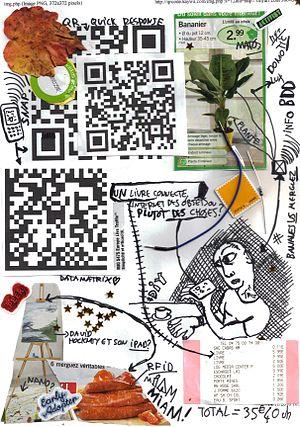
Un collage numérisé sur l'Internet des objets (IDO)